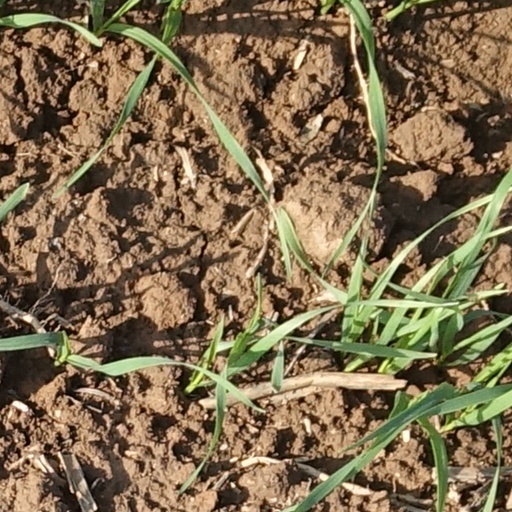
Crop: wheat